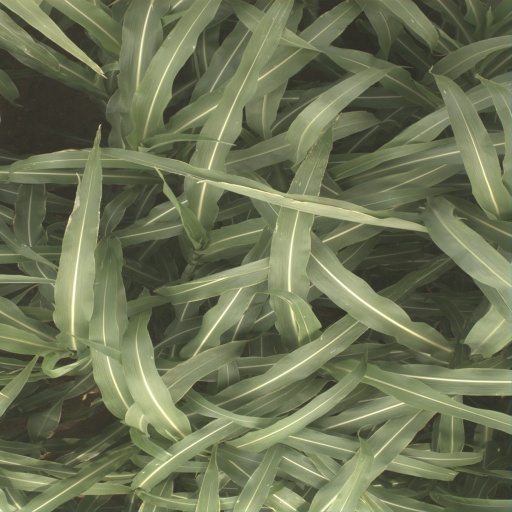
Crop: sorghum